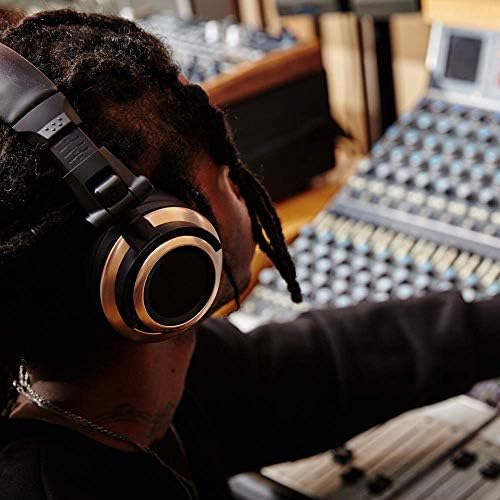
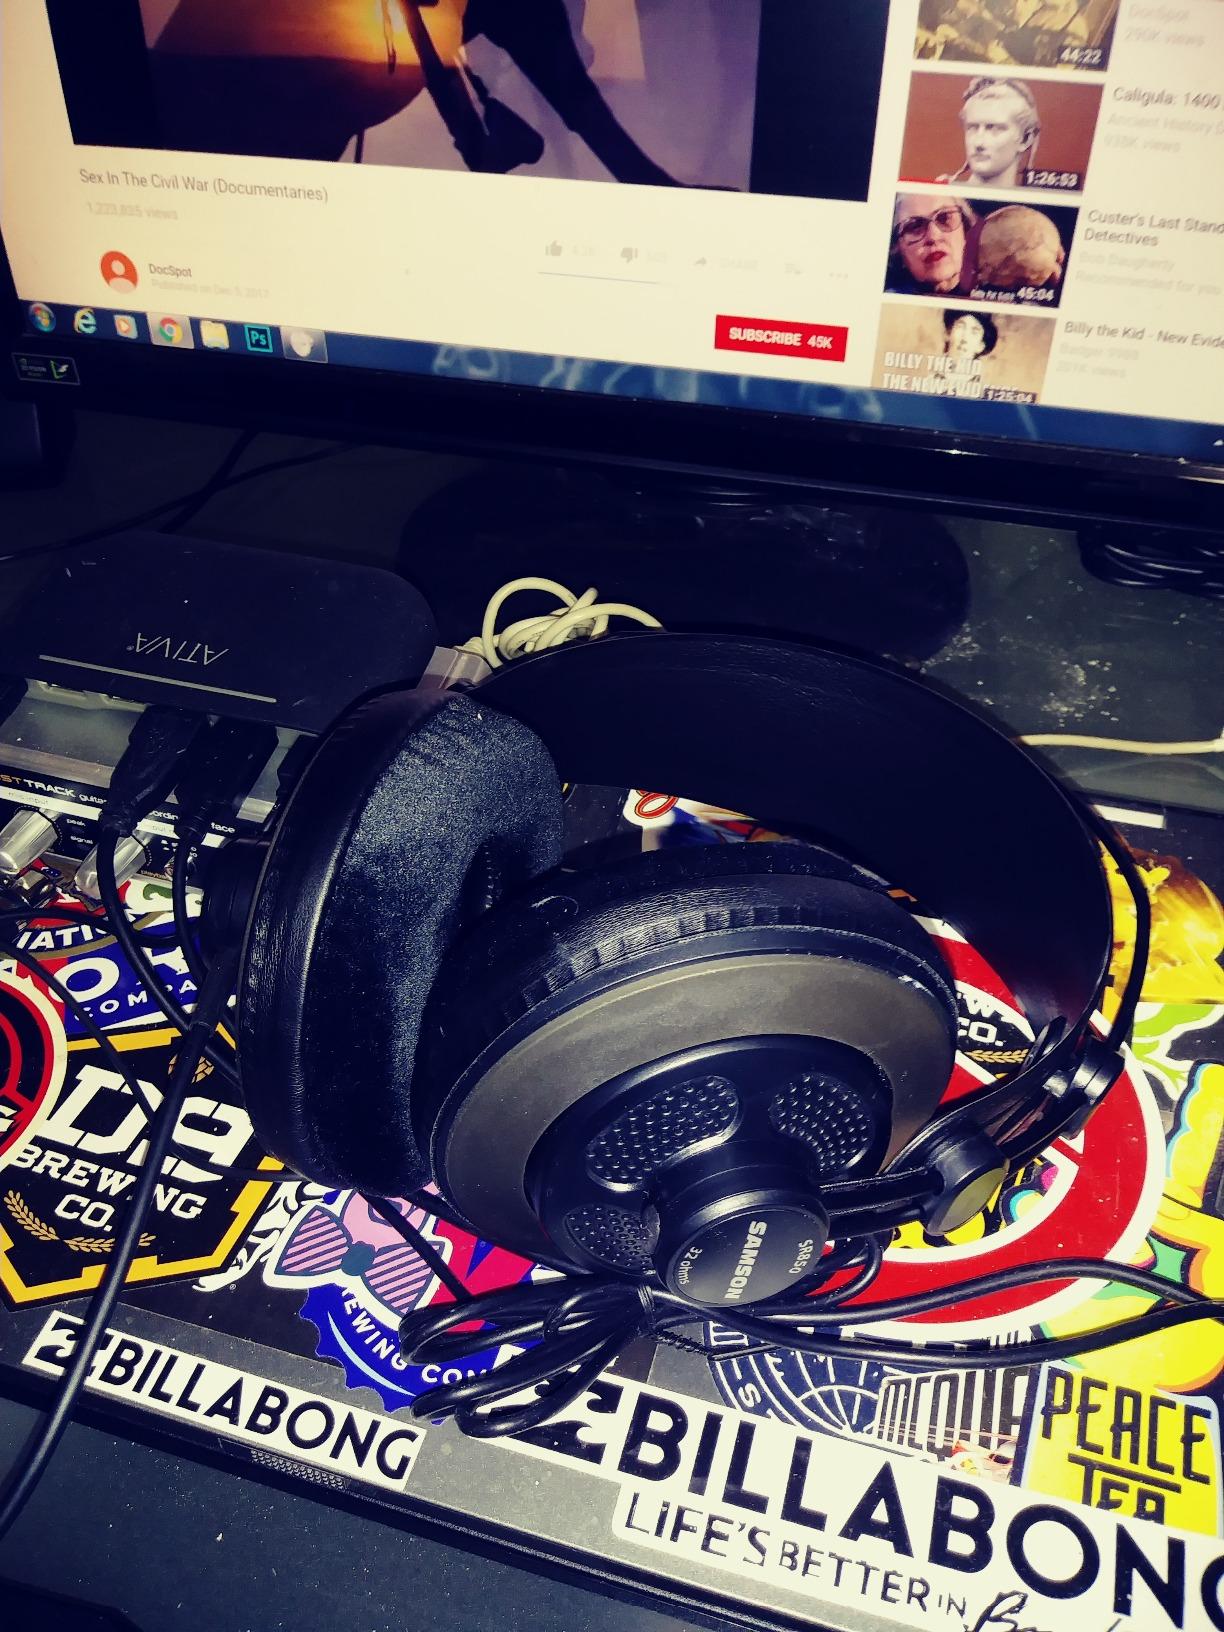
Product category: headphones
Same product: no